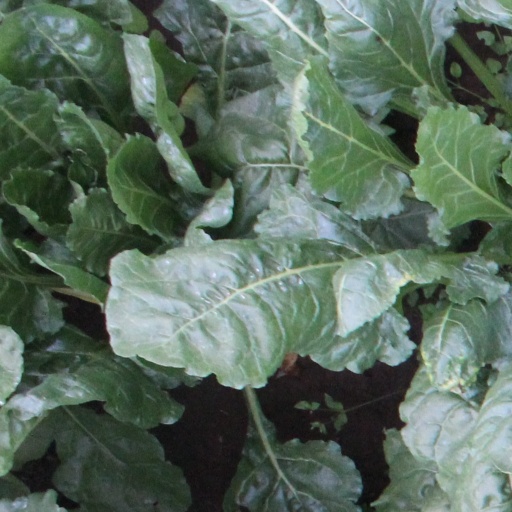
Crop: sugar beet